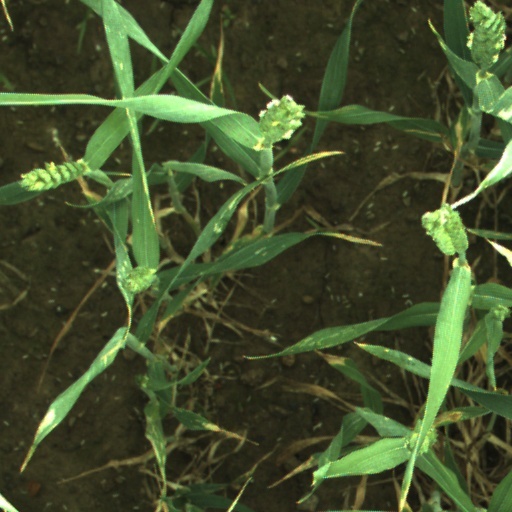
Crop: wheat